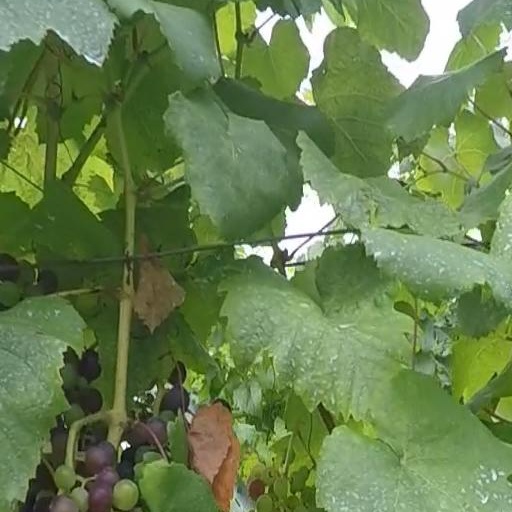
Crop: grape